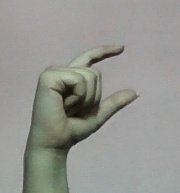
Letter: dal